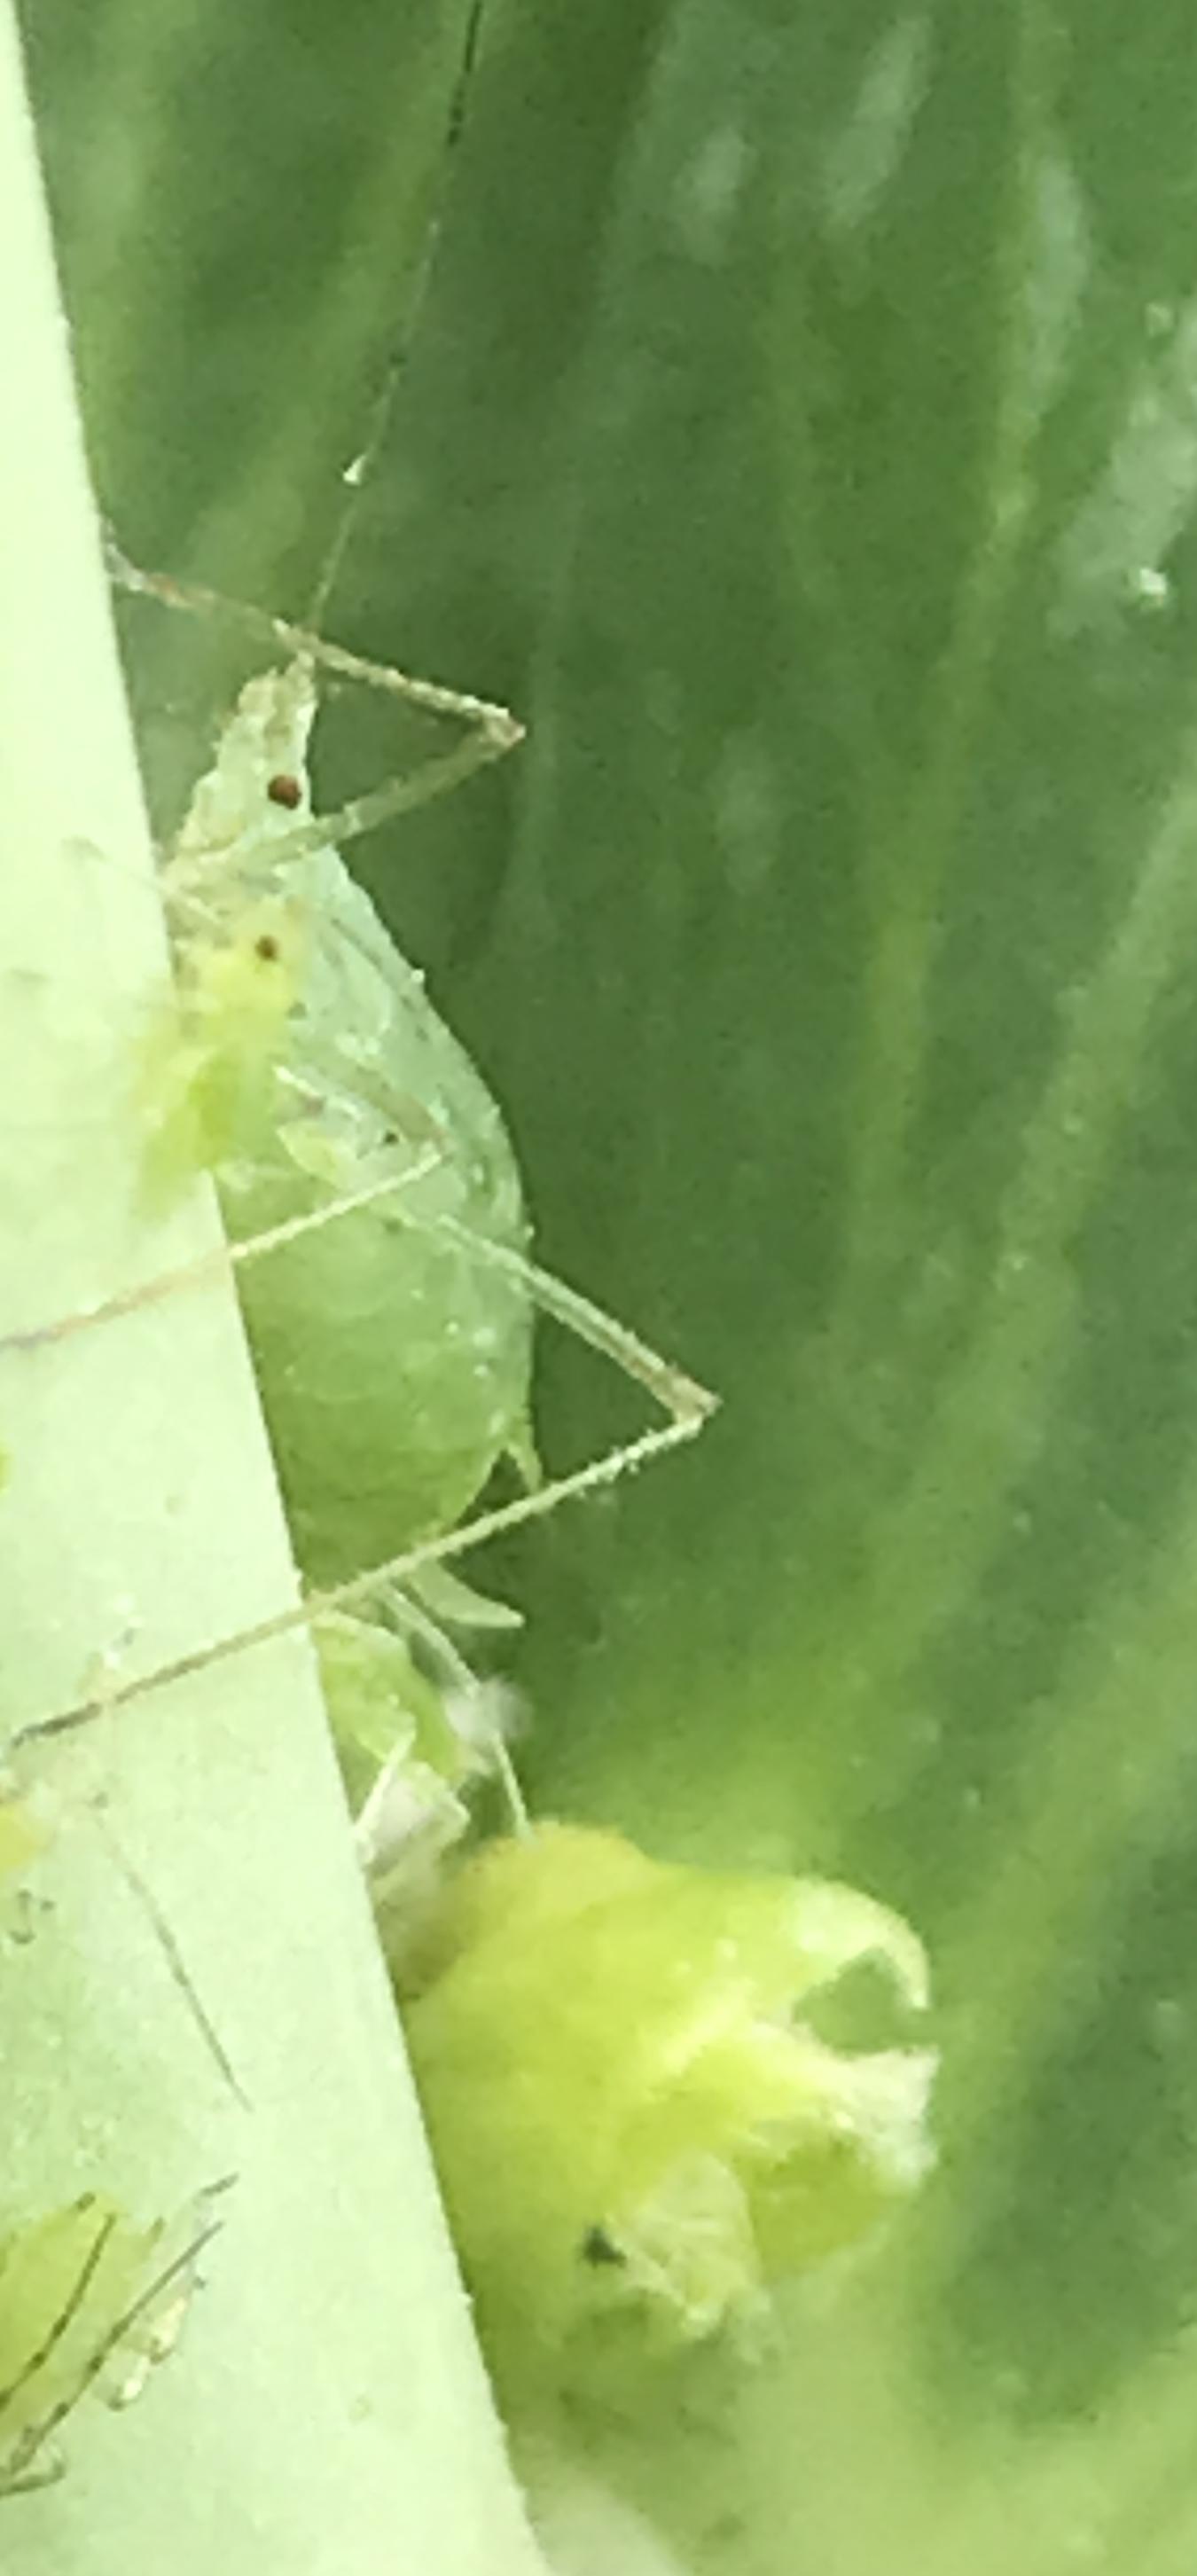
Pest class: pea_aphid